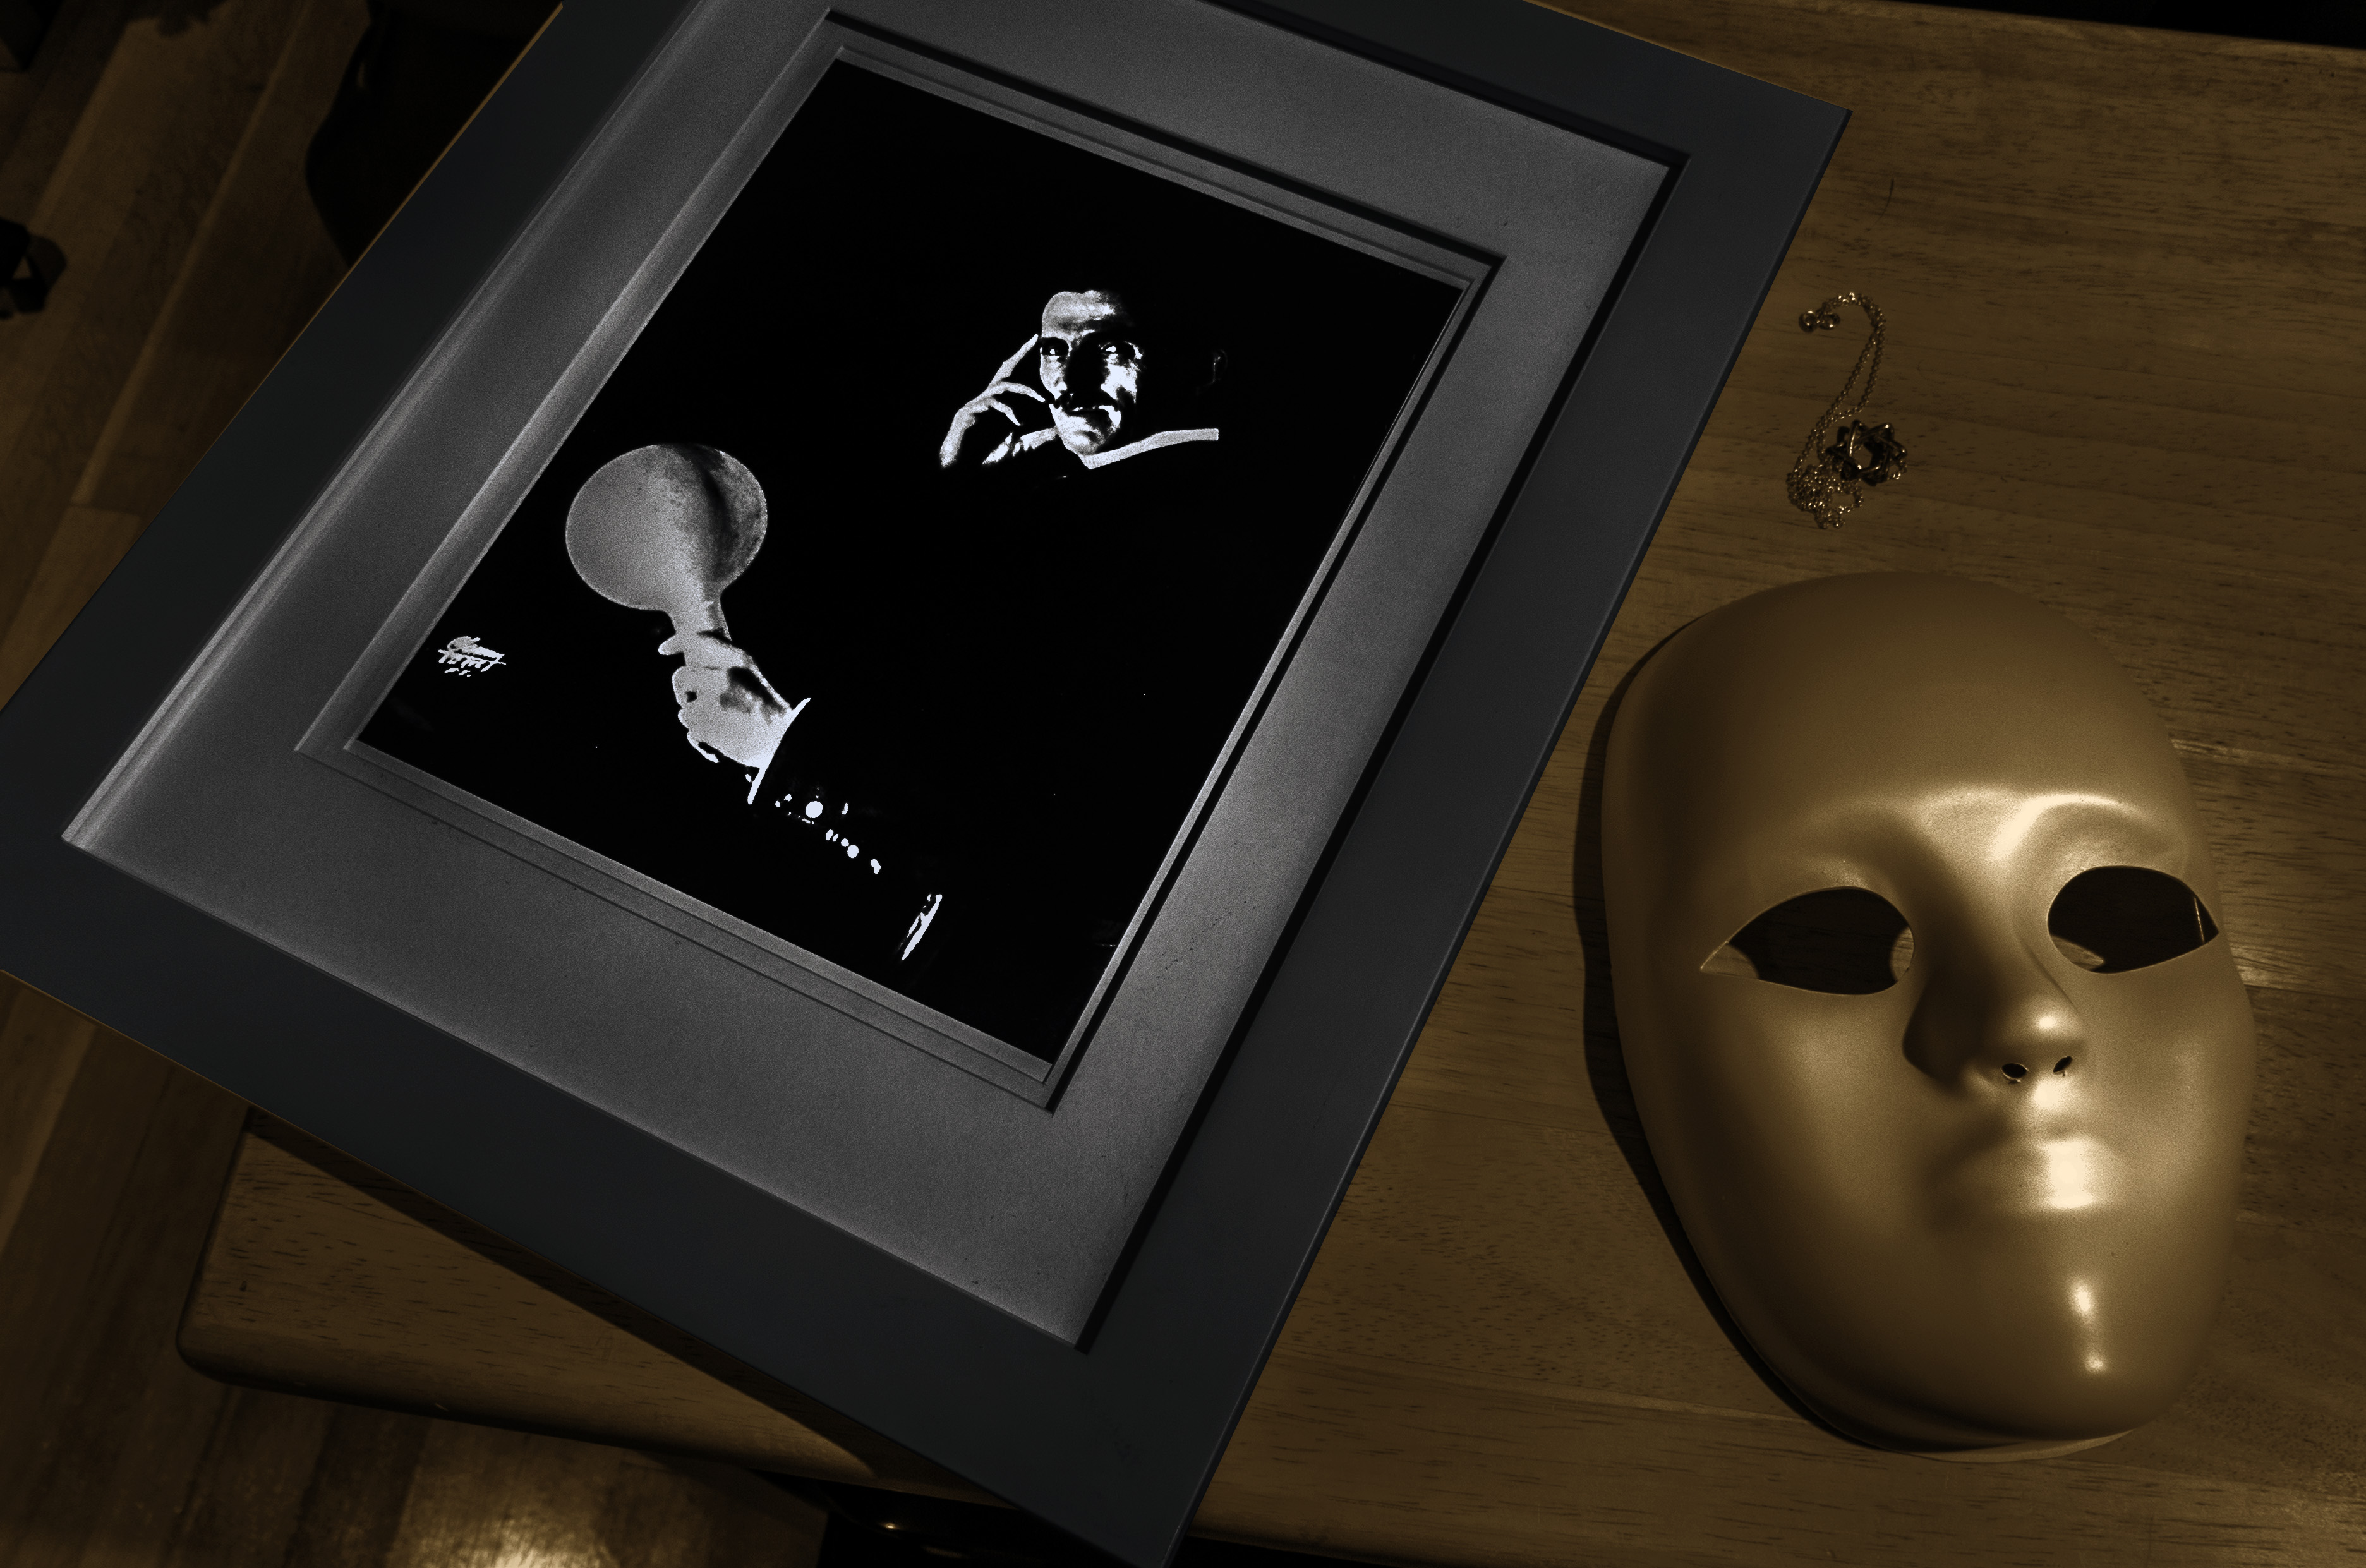
light, white, black, lighting, image